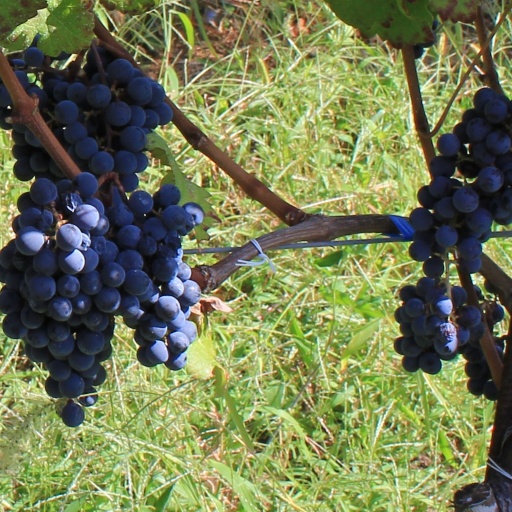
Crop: grape